Yi Peiji

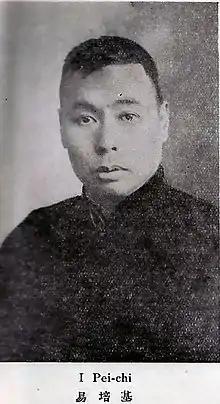
Yi Peiji

Yi was born in Changsha, Hunan, on February 28, 1880. He graduated from Hubei Fangyan College (now Wuhan University), then he went to Japan to study under Zhang Taiyan.